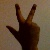
The image shows a hand gesture representing the number 3 in Indian Sign Language.